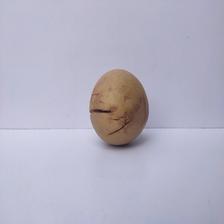
Size: Spoiled